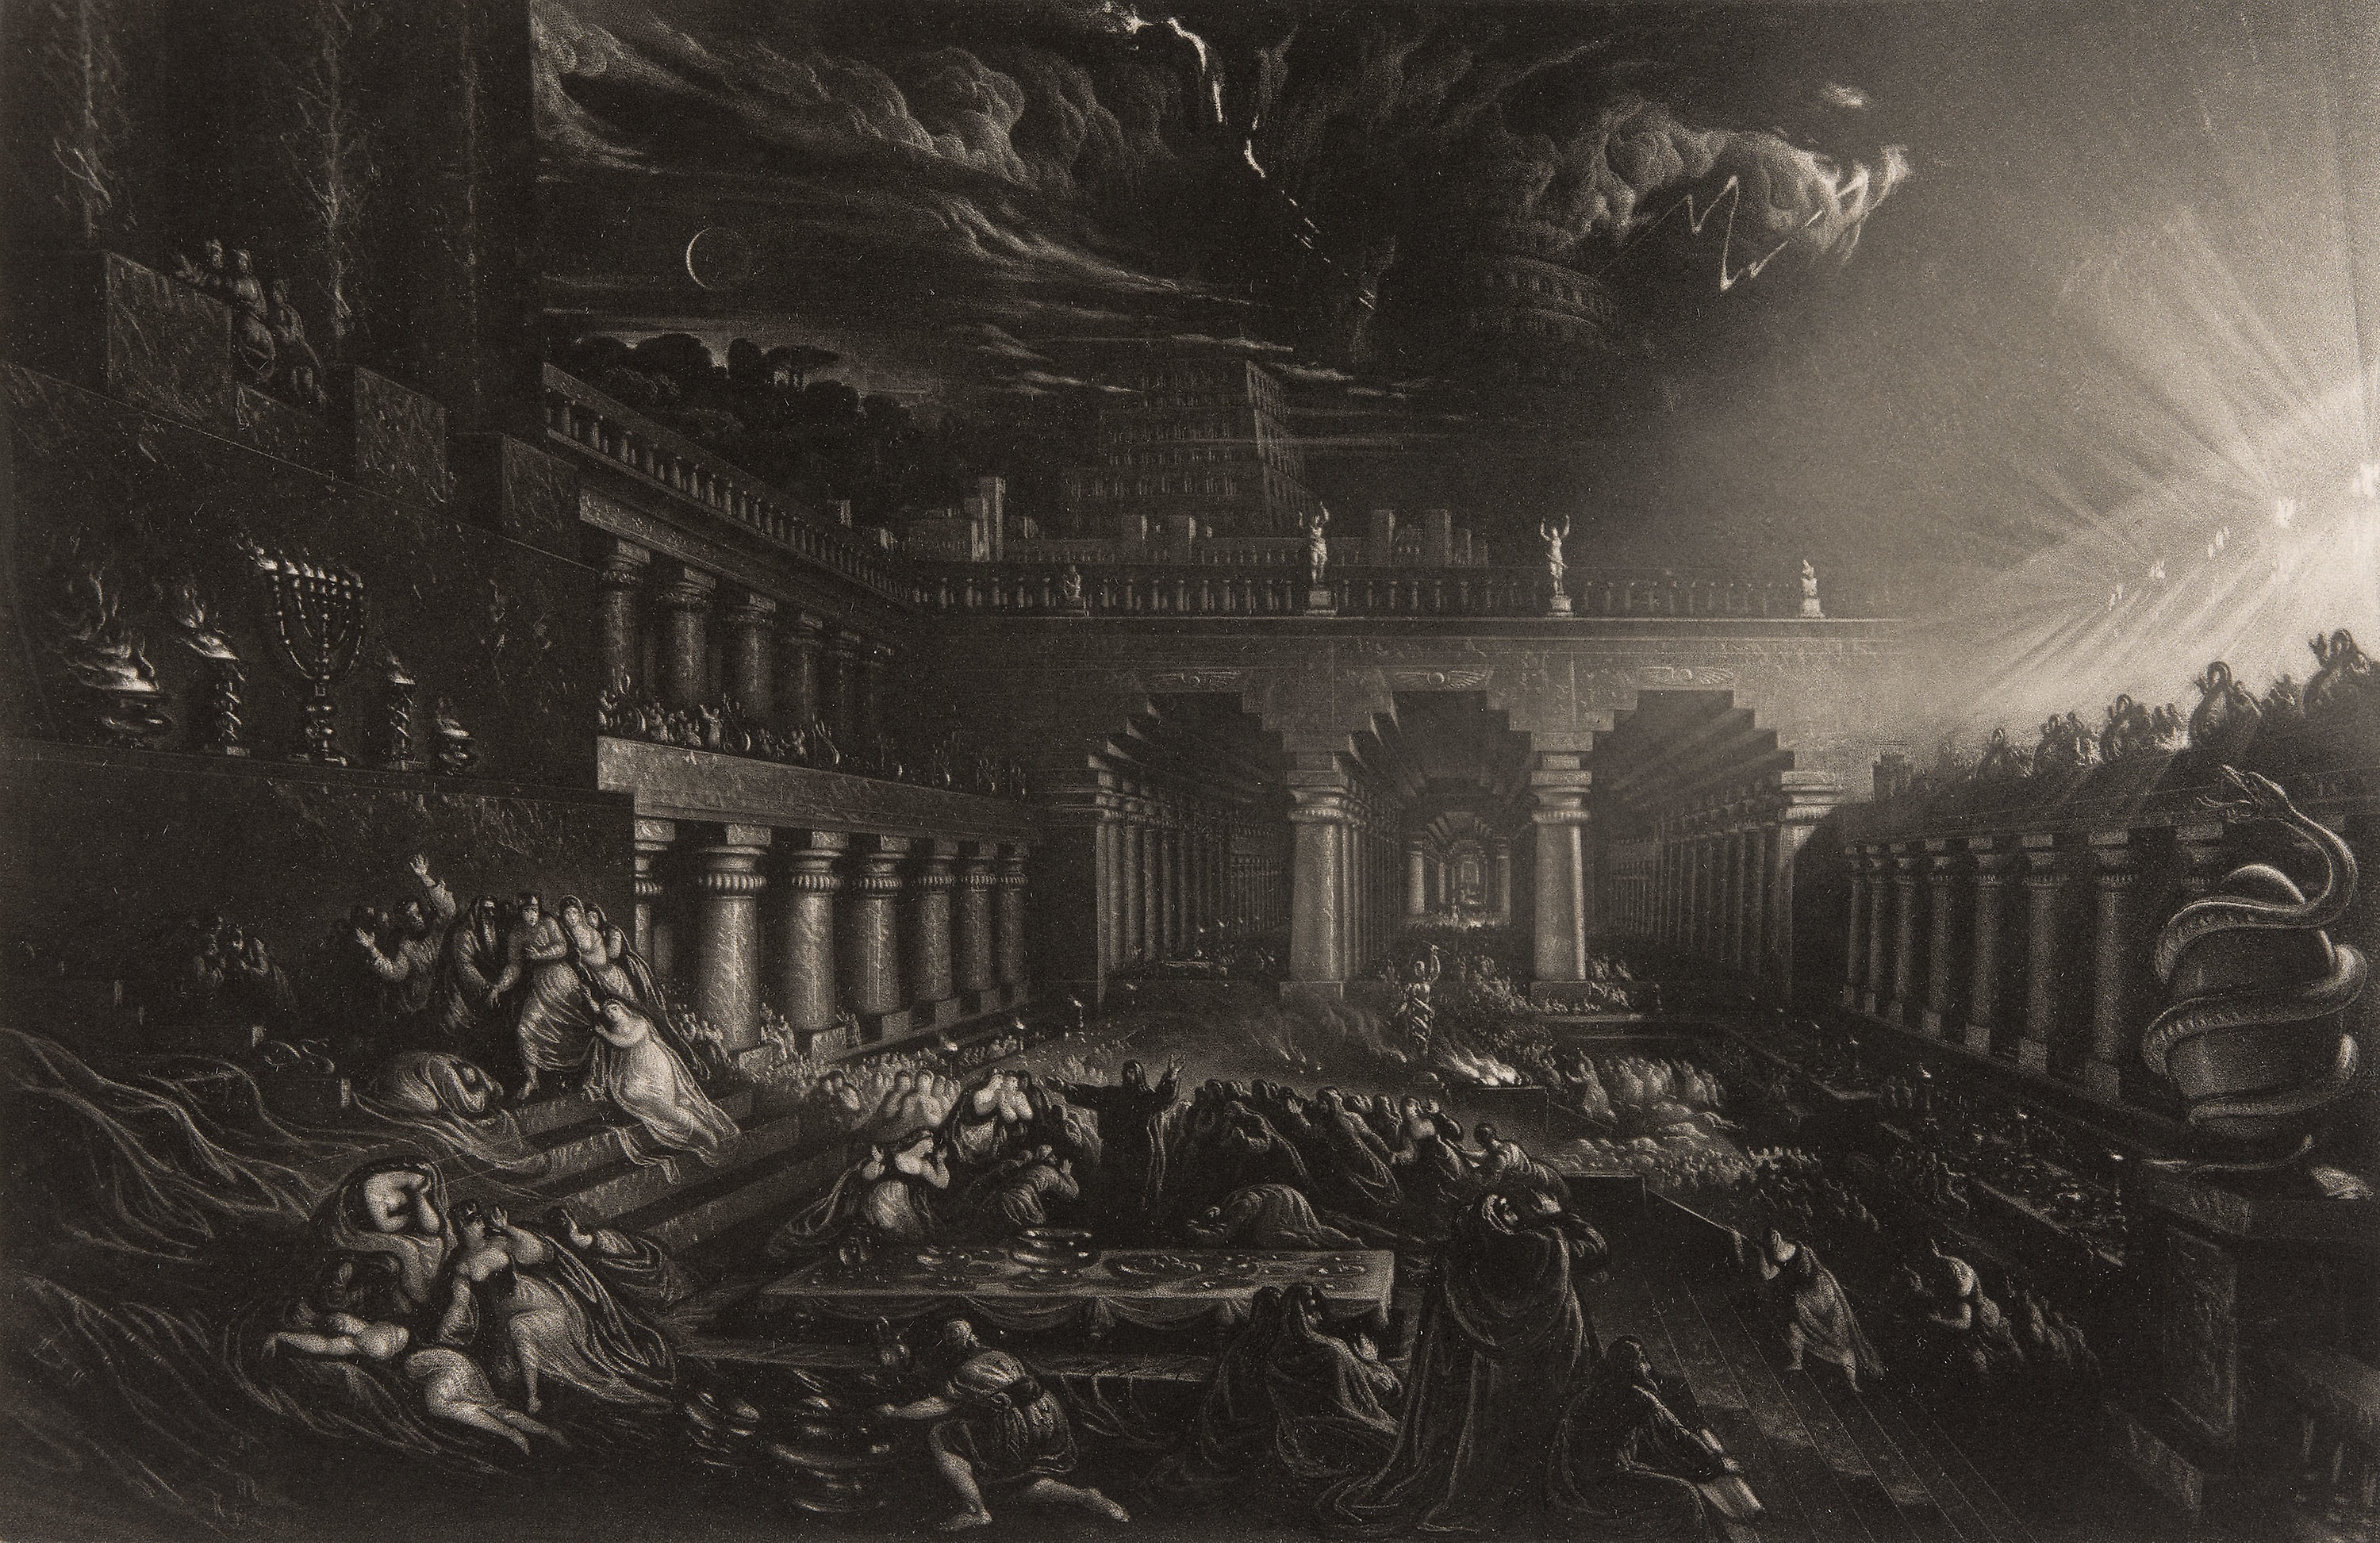
black and white, darkness, history, monochrome, visual arts, monochrome photography, stock photography, art